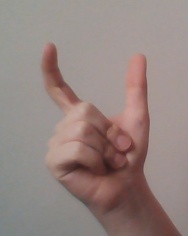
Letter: nun